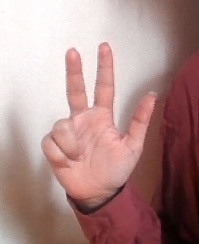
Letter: al